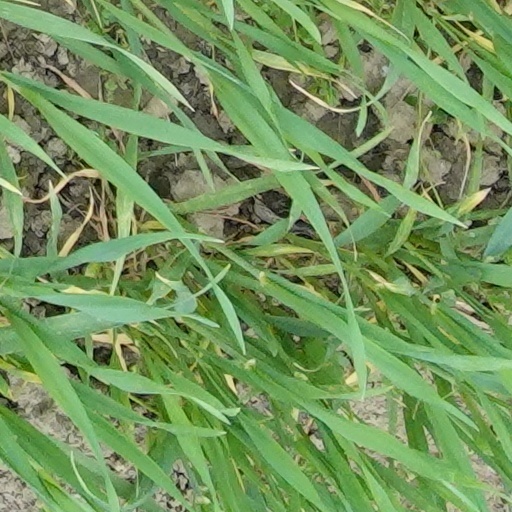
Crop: wheat